Timișoara Fortress

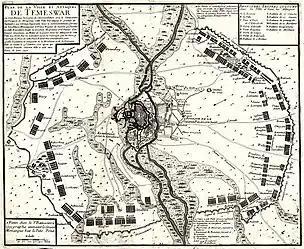

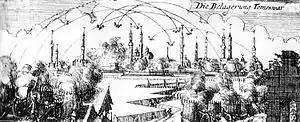

During the Austro-Turkish War of 1716–1718, Prince Eugene of Savoy defeated the Ottoman army at Petrovaradin on 5August 1716. He then headed for Timișoara with his army of about 45,000 infantry, over 23,000 cavalry, 50 field guns and 87 siege cannon. The Ottoman garrison was composed of about 16,000 men and 150 cannons.